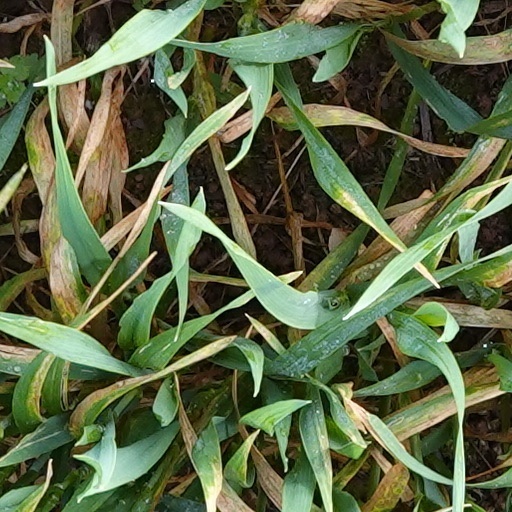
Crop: wheat